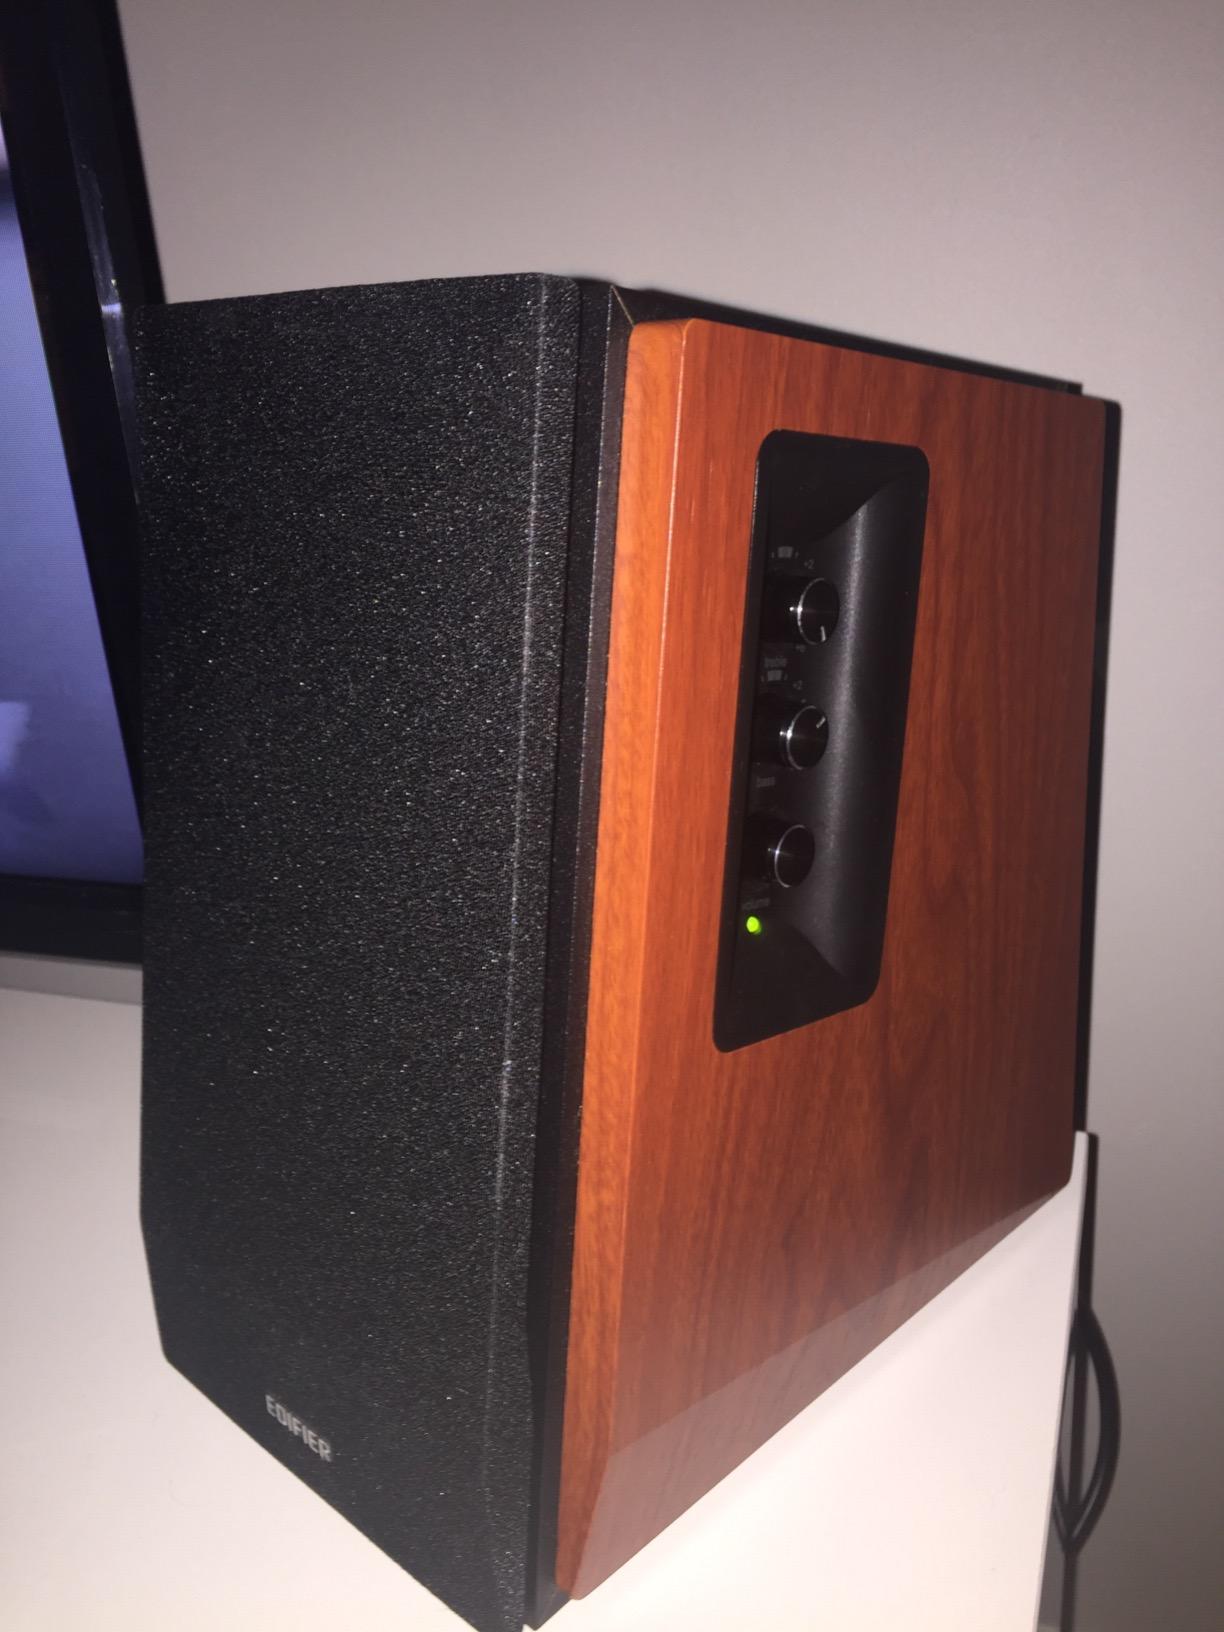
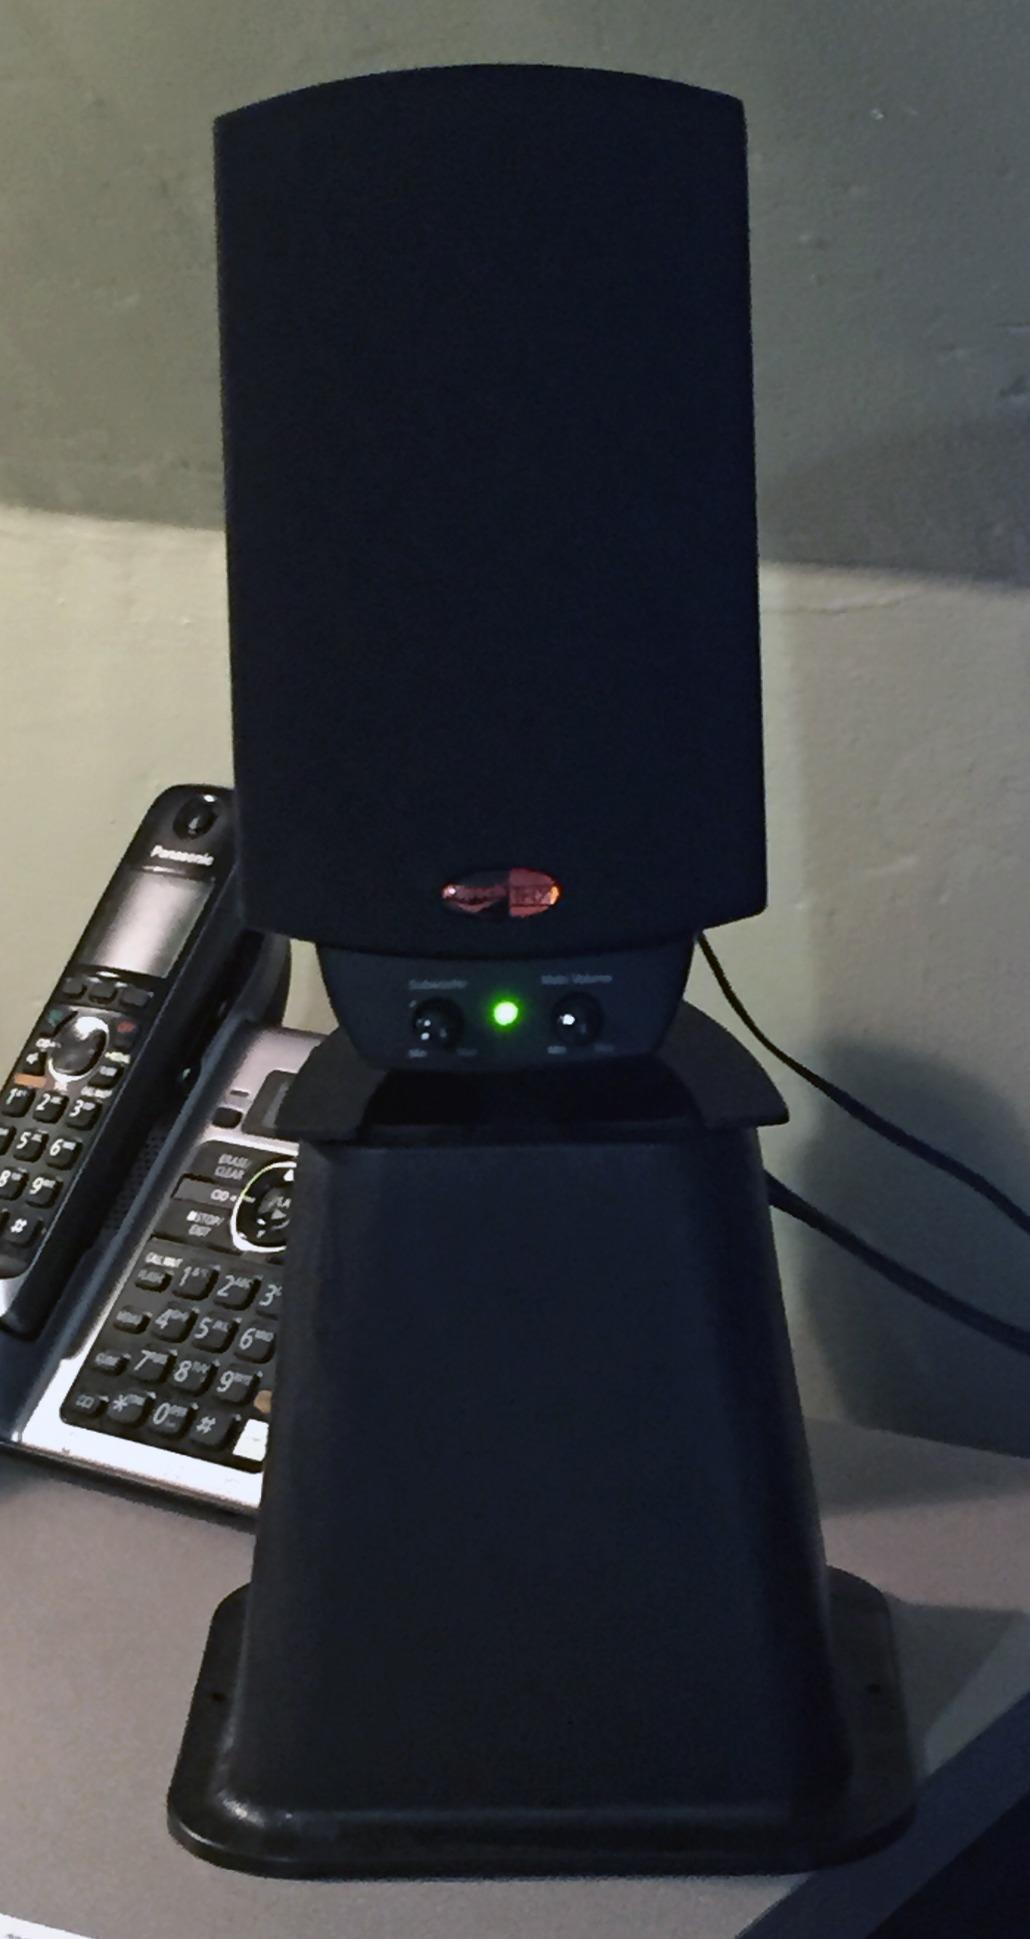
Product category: speaker
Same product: no